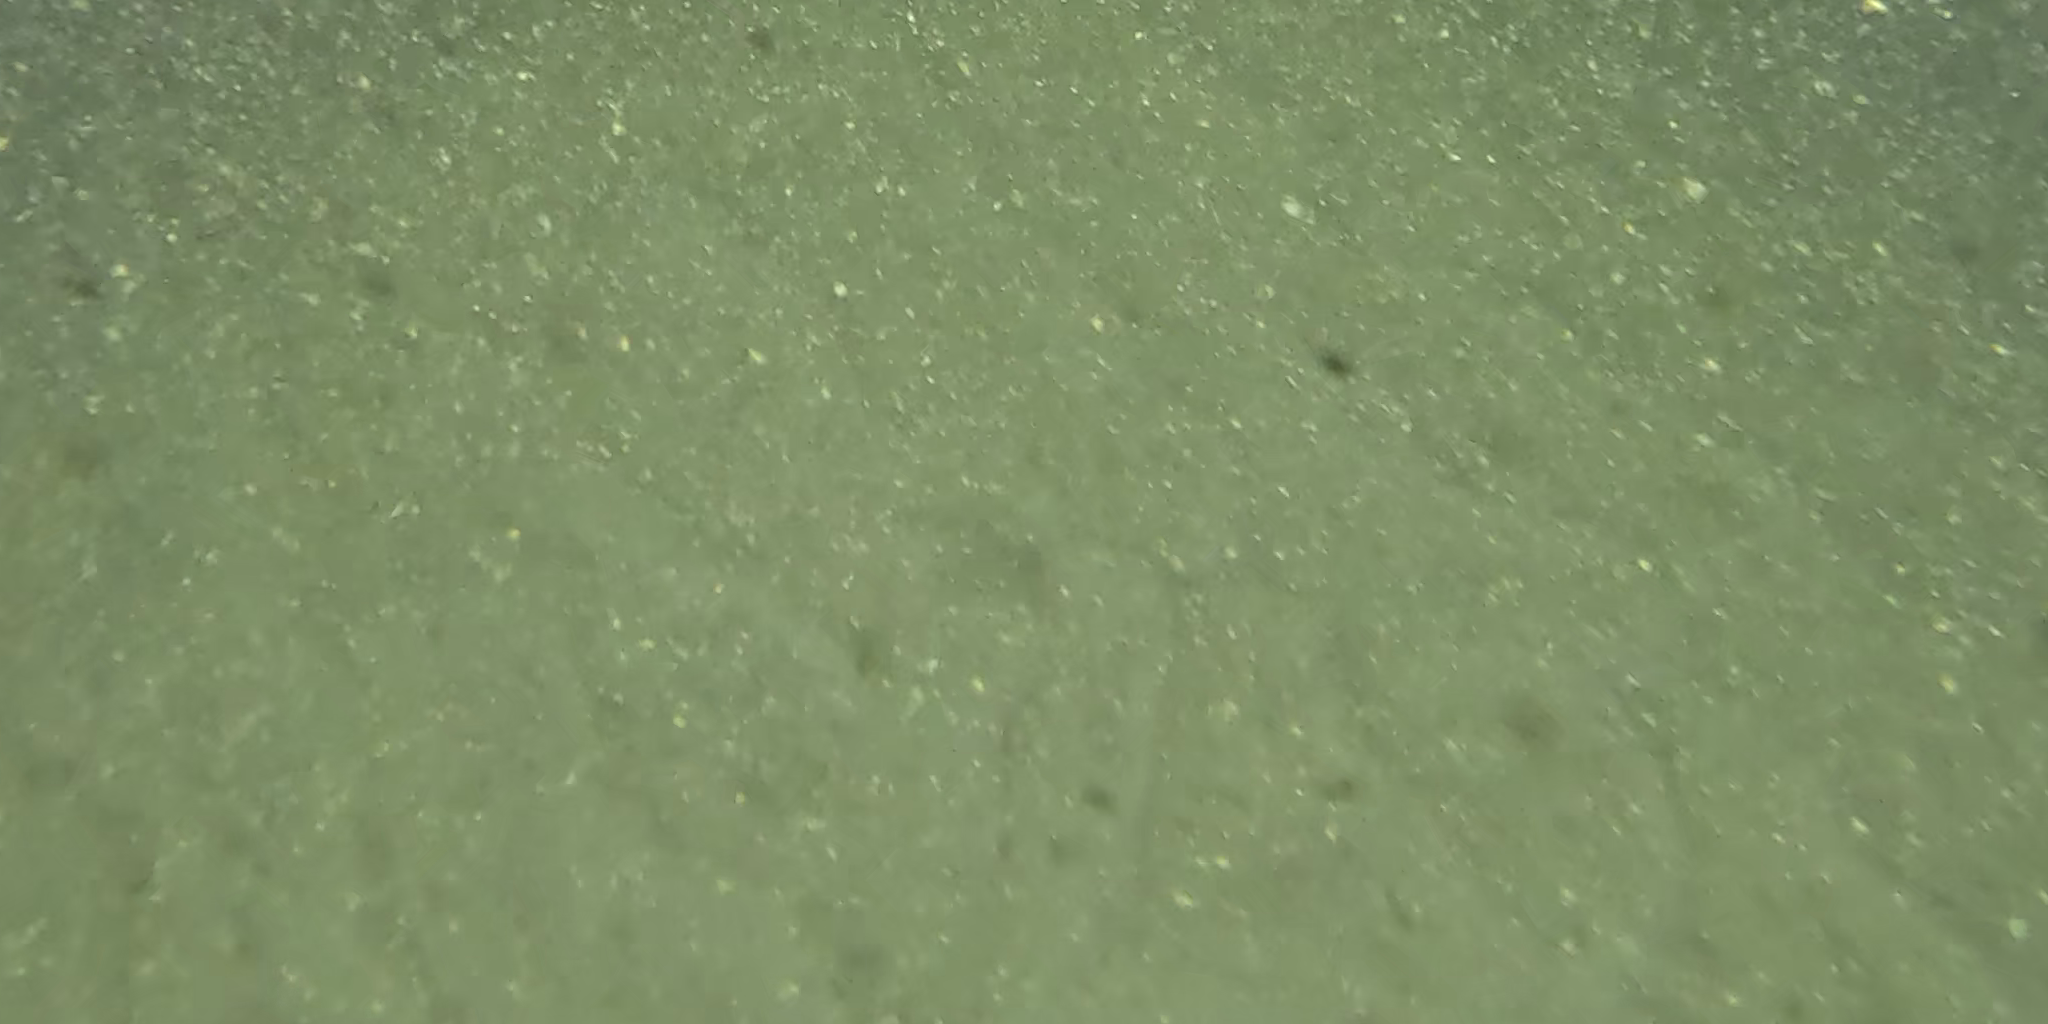
Seabed habitat: sand